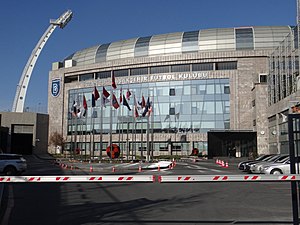
İstanbul Başakşehir F.K.
Başakşehir Fatih Terim Stadyumu, hvor klubben spiller sine hjemmekampe
İstanbul Büyükşehir Belediyespor, kaldes også İstanbul BB eller Büyükşehir Bld.Spor, er en tyrkisk fodboldklub, som er en del af sportsklubberne i İstanbul Büyükşehir Belediyesi S.K.. Klubben blev grundlagt i 1990 og spiller sine hjemmebanekampe på Atatürk Olimpiyat Stadyumu.